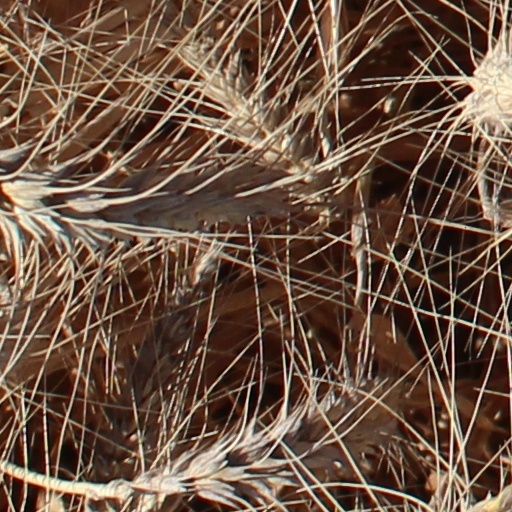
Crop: wheat